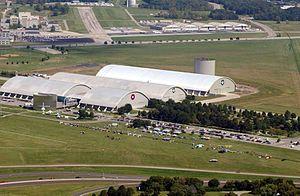
La Wright-Patterson Air Force Base ou base aérienne Wright-Patterson est une base de l'United States Air Force située sur les comtés de Greene et de Montgomery, dans l'Ohio, à 13 km au nord-est de la ville de Dayton. La base est nommée d'après les frères Wright, qui utilisèrent la Huffman Prairie, une partie de l'actuelle base, comme terrain d'essai et de Frank Stuart Patterson, fils et neveu des cofondateurs de National Cash Register, qui se tua le 19 juin 1918 dans l'écrasement de son Airco DH.4 à Wilbur Wright Field.